Campaign finance

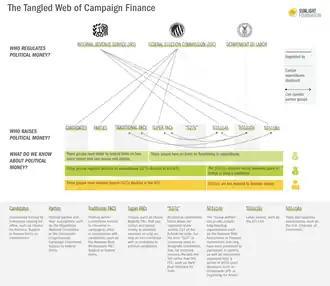
An infographic explaining the American system of campaign finance, by the Sunlight Foundation

Campaign financealso called election finance, political donations, or political financerefers to the funds raised to promote candidates, political parties, or policy initiatives and referendums. Donors and recipients include individuals, corporations, political parties, and charitable organizations.